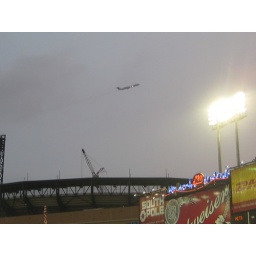
plane above Citi field